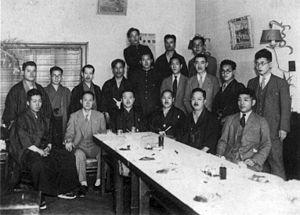
Sensei Hironori Ōtsuka, Meijin, né à Shimodate, dans la préfecture d'Ibaraki, au Japon, est le fondateur du style Wado-ryu de Karate-do dans ies années 1930.